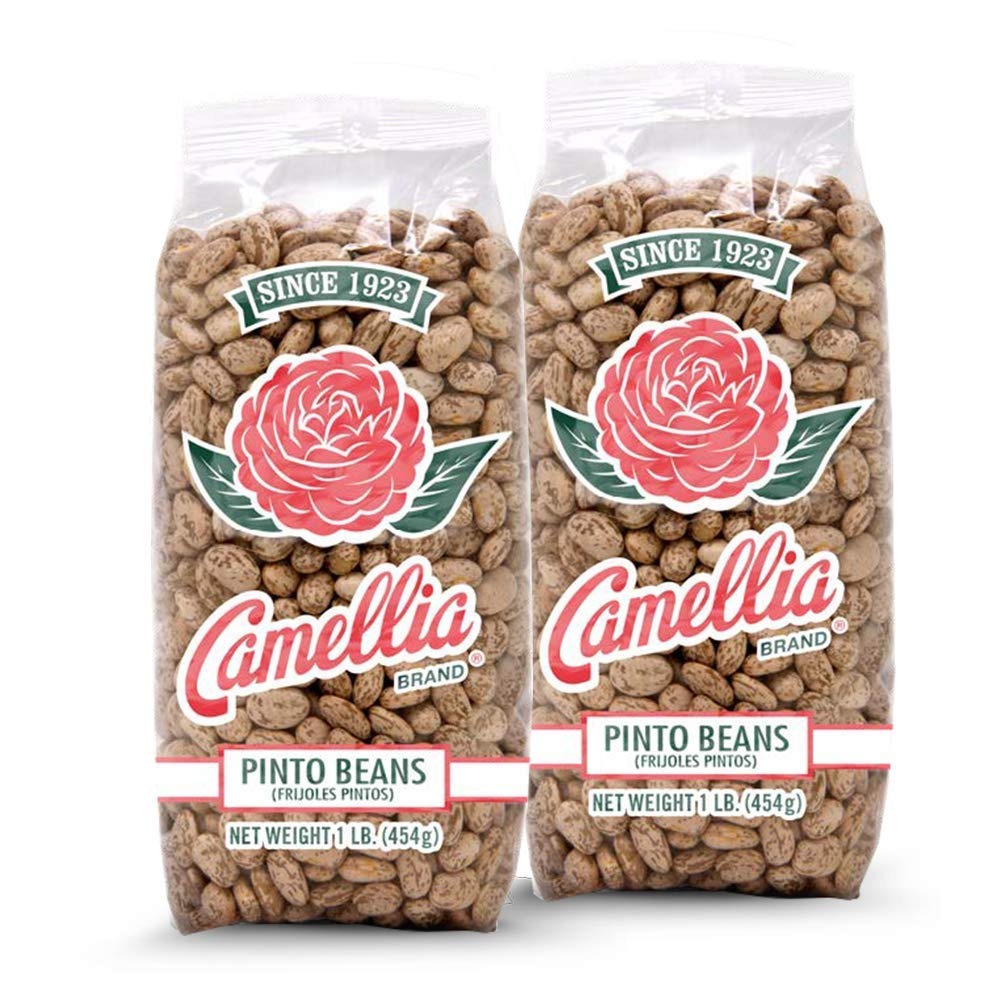
Item Name: Camellia Brand Dried Pinto Beans, 1 Pound (Pack of 2)
Bullet Point 1: Dry Pinto Beans: With a brown and pink surface and firm texture, these beans have the highest fiber content. Pintos are commonly seasoned, but their natural flavor is rich enough to be served with just salt
Bullet Point 2: Hearty and Nutritious: Simmer them or use for soups, stews and side dishes. Add them to lamb, create a snack for the day, or a warm porridge for the evening. A great source of protein for vegans and vegetarians
Bullet Point 3: Gluten-Free: Packed with essential vitamins, antioxidants, and electrolytes, each bag of beans contains protein and fiber. Our gluten-free and non-GMO dry beans, peas and lentils are USA grown
Bullet Point 4: Serious About Beans: Get the best bean for your favorite dinner or dip recipe! Choose from 19 varieties of red kidney, navy, lima, Great Northern, lady cream, black, garbanzo, blackeye, split peas, and lentils
Bullet Point 5: Camellia Quality: A family-owned company and New Orleans favorite, Camellia prides itself on offering beans, peas, and lentils to nurture families, traditions and memories
Product Description: Dry Pinto Beans: With a brown and pink surface and firm texture, these beans have the highest fiber content. Pintos are commonly seasoned, but their natural flavor is rich enough to be served with just salt. Hearty and Nutritious: Simmer them or use for soups, stews and side dishes. Add them to lamb, create a snack for the day, or a warm porridge for the evening. A great source of protein for vegans and vegetarians. Gluten-Free: Packed with essential vitamins, antioxidants, and electrolytes, each bag of beans contains protein and fiber. Our gluten-free and non-GMO dry beans, peas and lentils are USA grown. Serious About Beans: Get the best bean for your favorite dinner or dip recipe! Choose from 19 varieties of red kidney, navy, lima, Great Northern, lady cream, black, garbanzo, blackeye, split peas, and lentils. Camellia Quality: A family-owned company and New Orleans favorite, Camellia prides itself on offering beans, peas, and lentils to nurture families, traditions and memories
Value: 32.0
Unit: Ounce

Price: 8.715